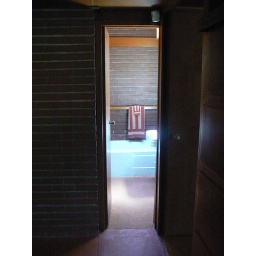
Rare at the time, this house contained three bathrooms. The doors in the house are all very narrow, matching the 18&amp;quot; grid.